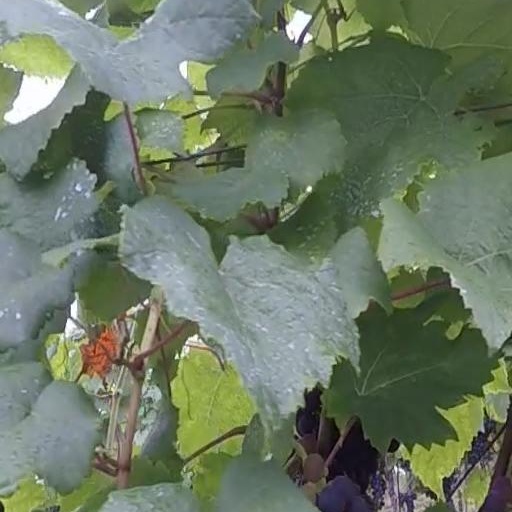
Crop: grape